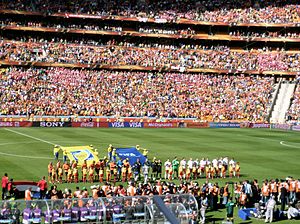
Danmark ved VM i fodbold 2010
Holdene lige før kampstart til Danmarks første kamp mod Holland ved VM-slutrunden.
Danmark ved VM i fodbold 2010 beskriver forholdene ved Danmarks deltagelse i VM i fodbold 2010 i Sydafrika, som var første gang siden 2002, at holdet deltog i en VM-slutrunde. Holdet kvalificerede sig til slutrunden ved at vinde sin kvalifikationsgruppe foran bl.a. Portugal og Sverige.